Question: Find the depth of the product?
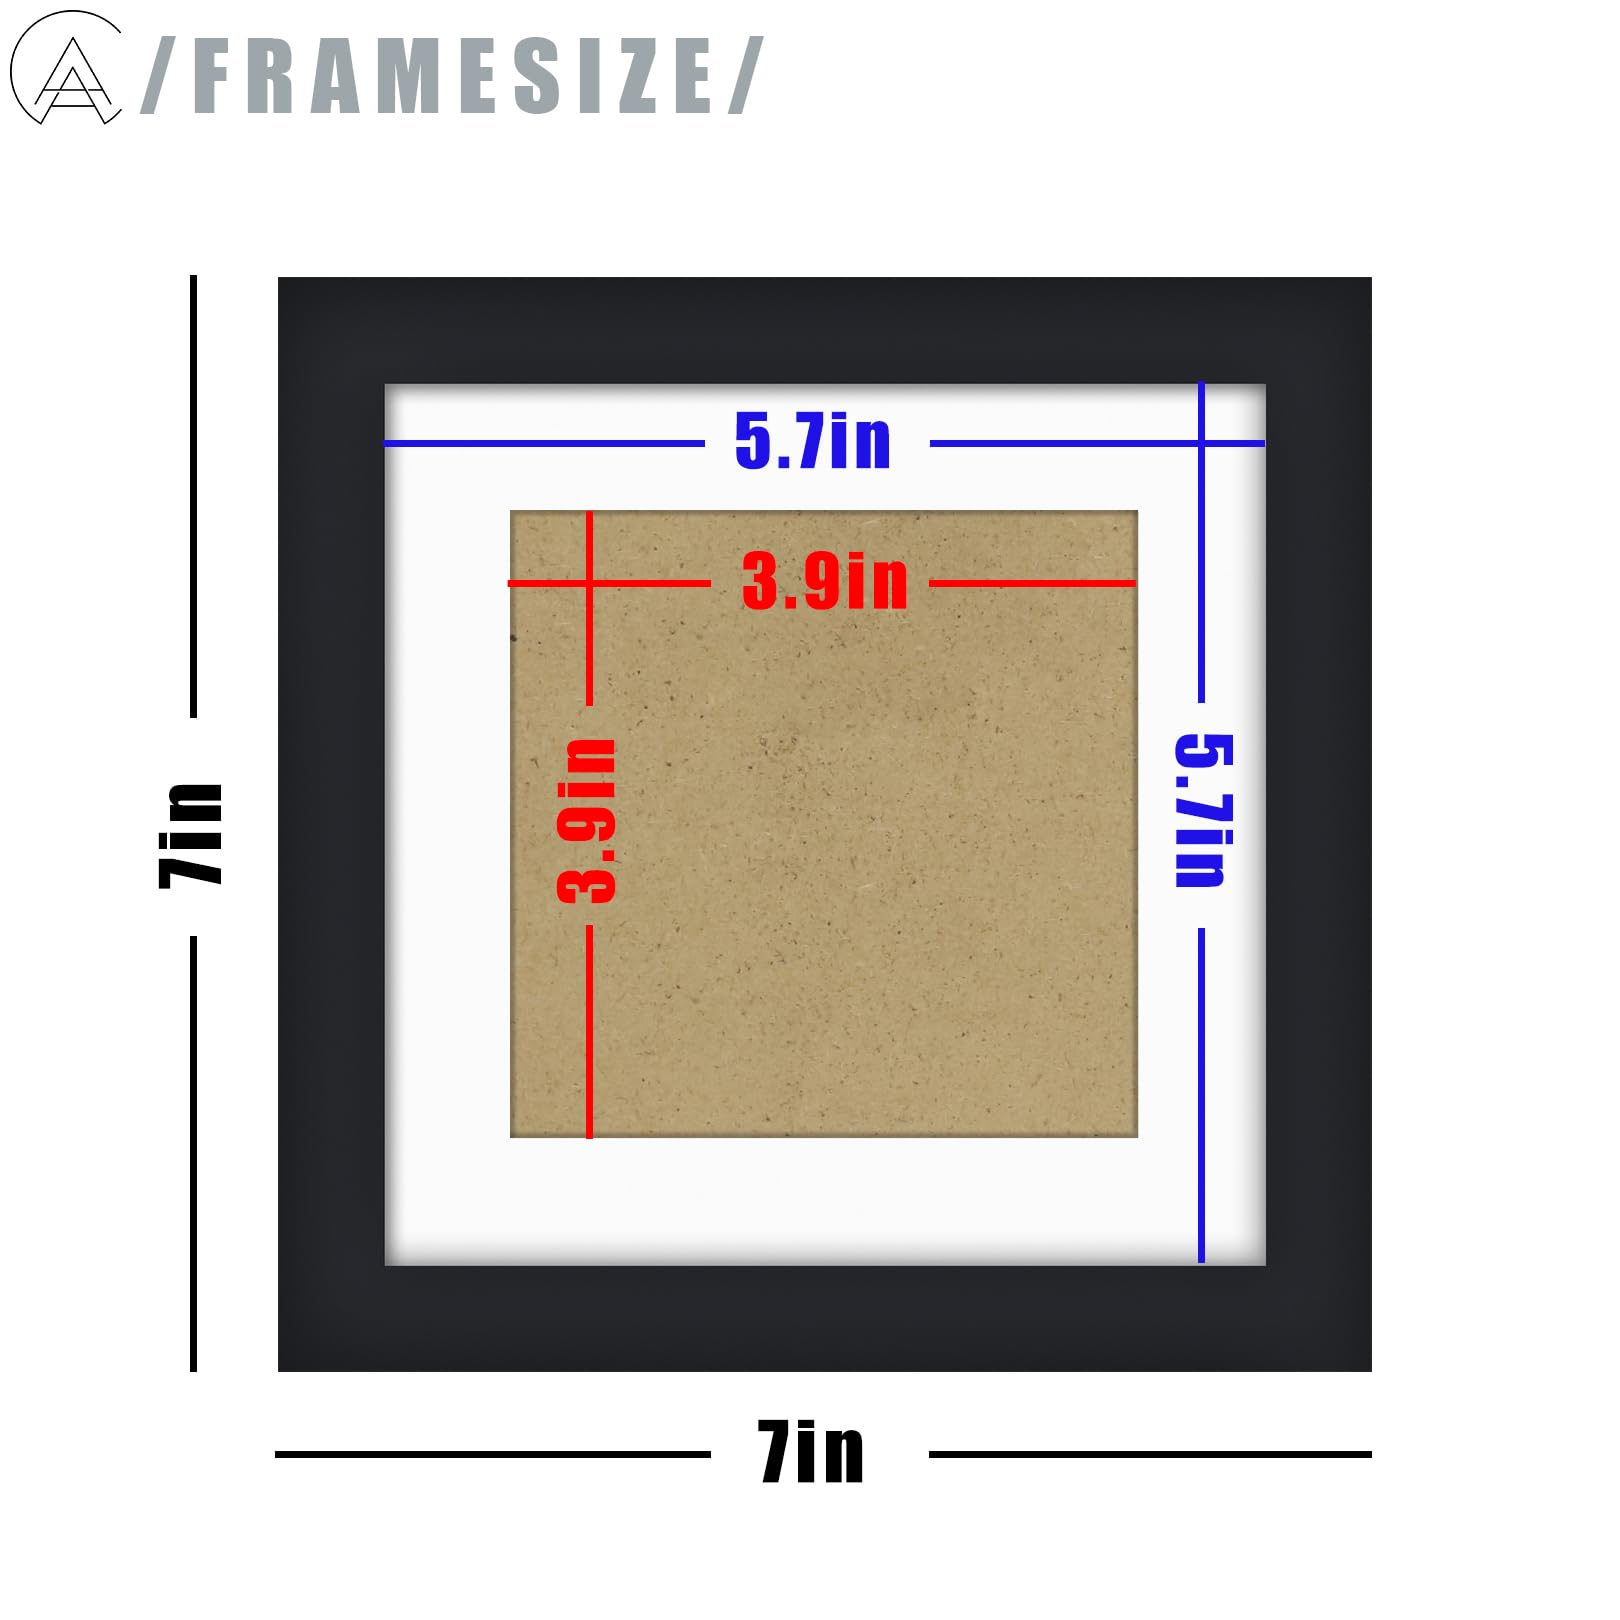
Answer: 7.0 inch